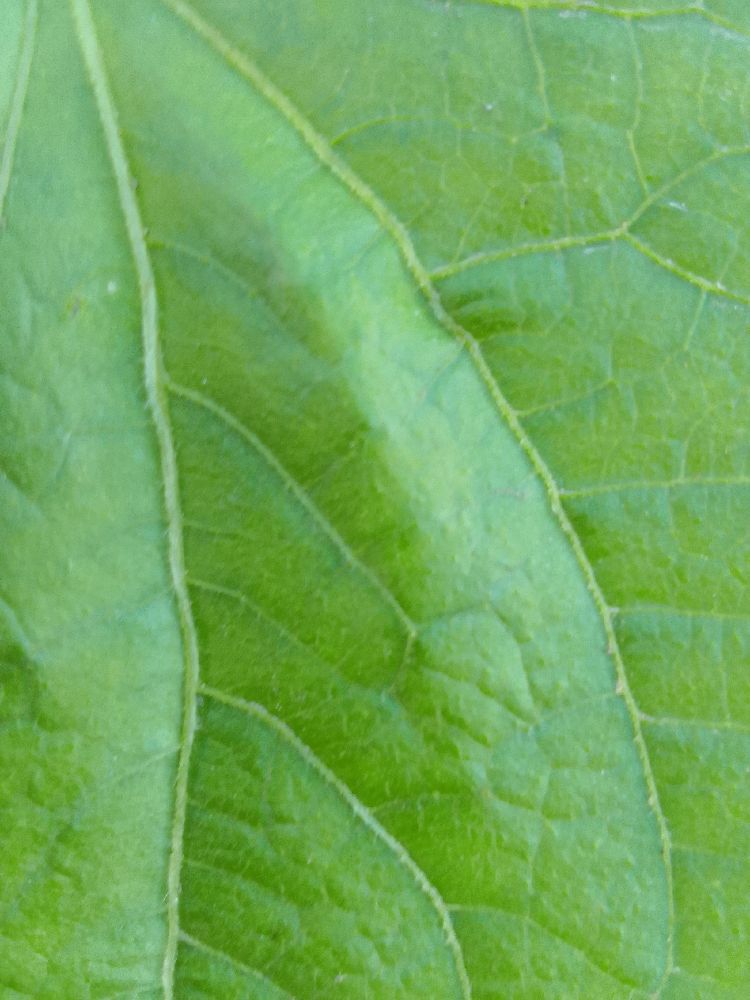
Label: healthy